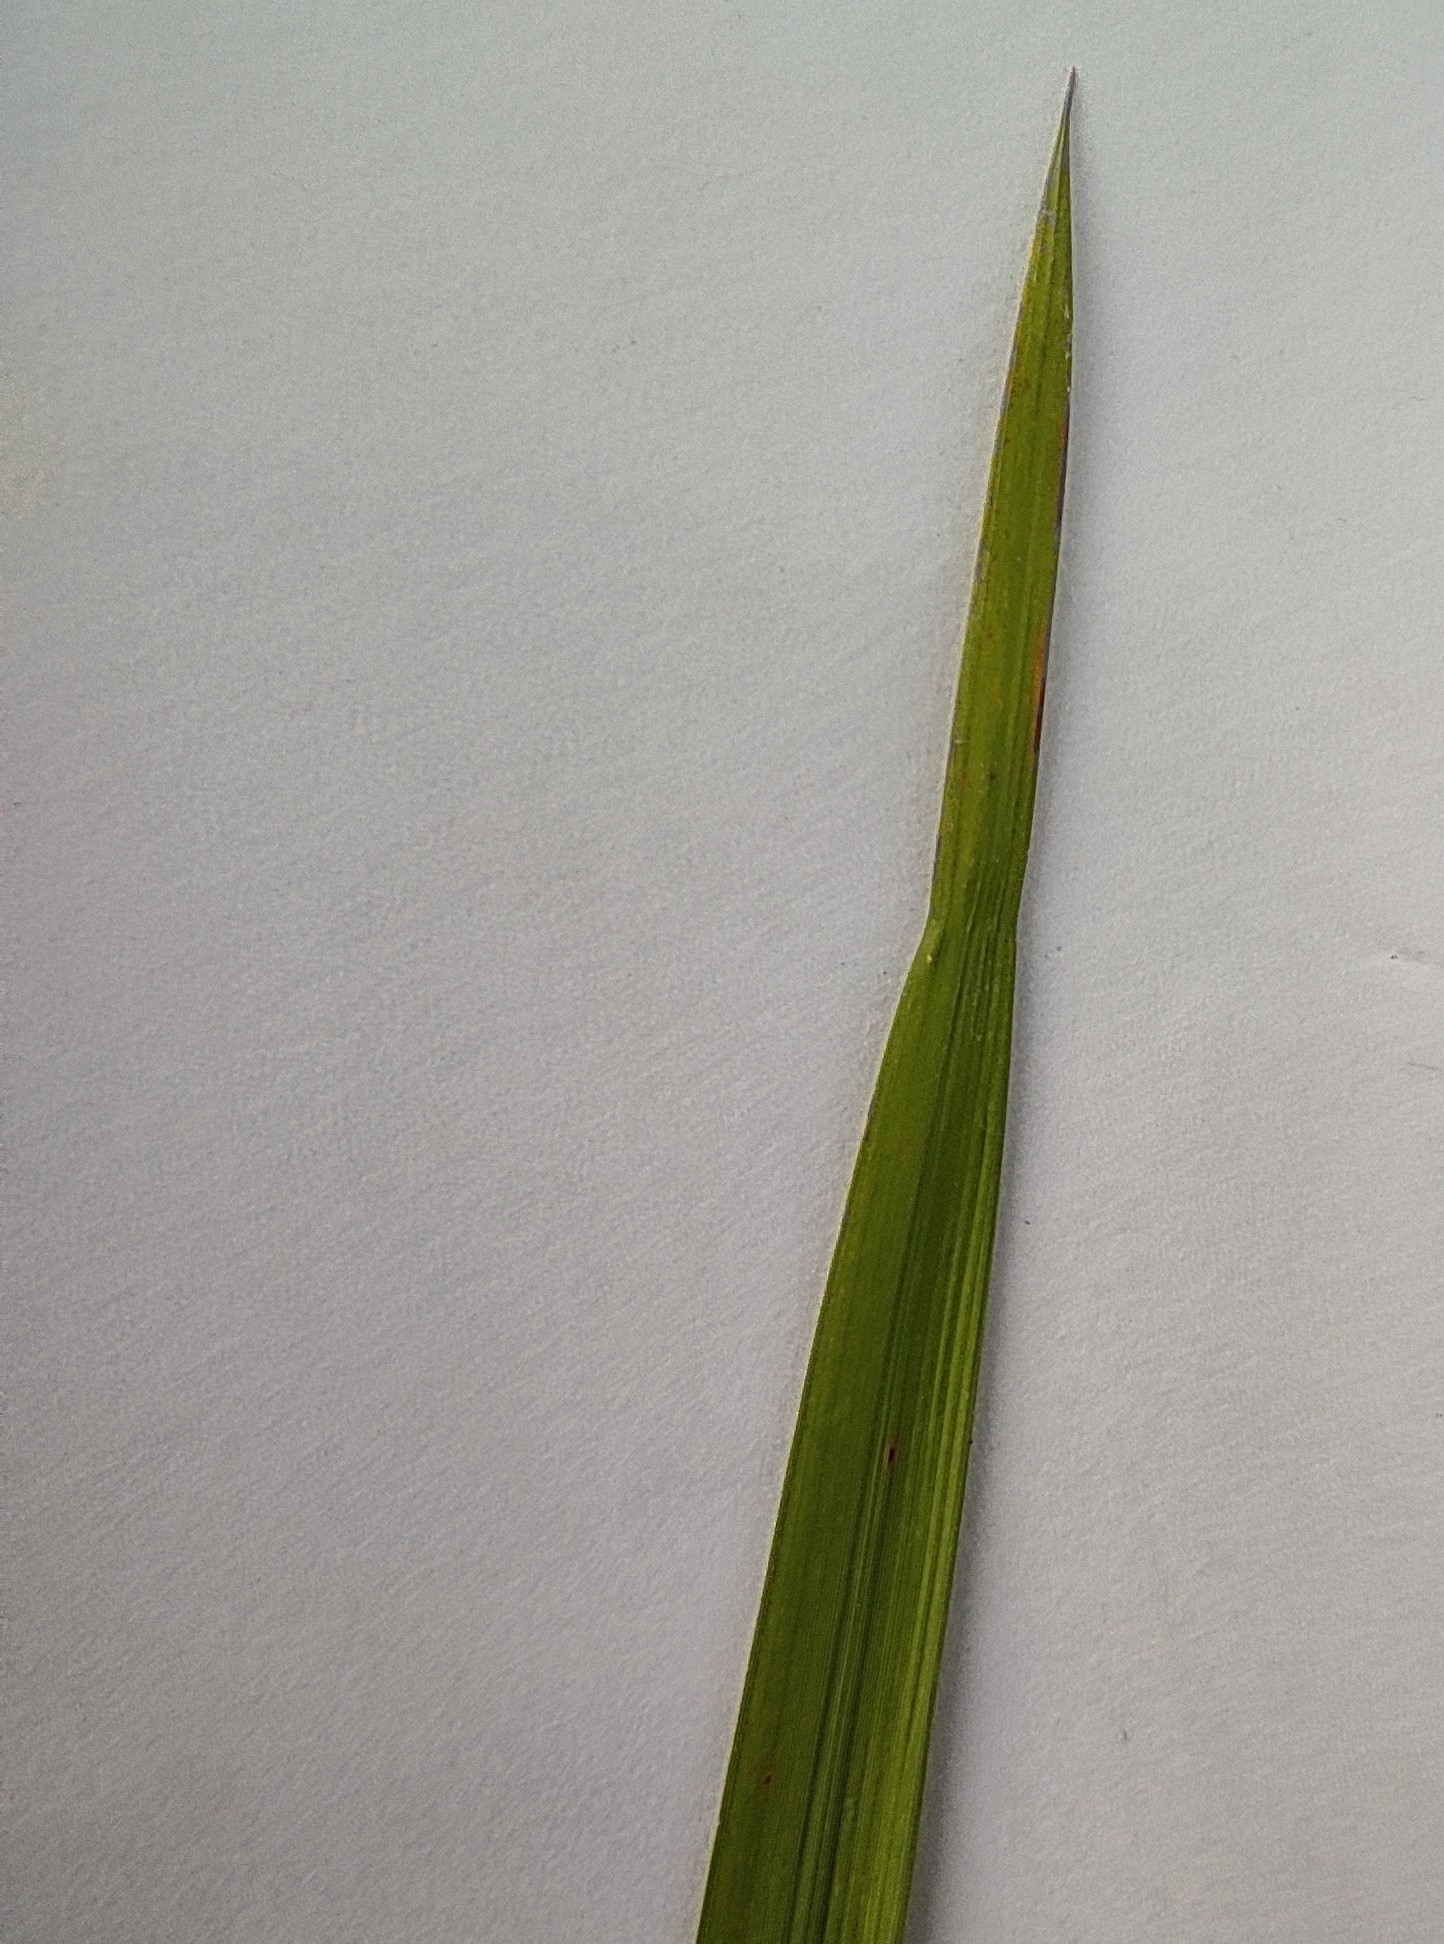
Label: Healthy